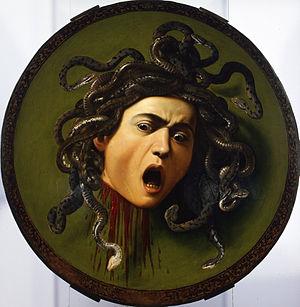
Les Gorgones, au singulier Gorgone ou Gorgo, sont, dans la mythologie grecque, des créatures fantastiques malfaisantes dont le regard a le pouvoir de pétrifier les personnes qui les regardent.